Nathaniel Osgood House

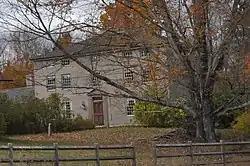

The Nathaniel Osgood House is a historic house on Maine State Route 136 in Durham, Maine, United States. Built in 1785, early in the town's settlement history, it is a well-preserved example of Federal period architecture. It was listed on the National Register of Historic Places in 1985.